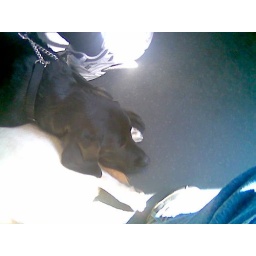
Gypsy using Flame as a pillow on a bus in Adelaide